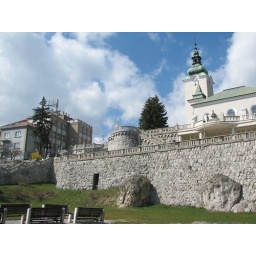
A gorgeous stone wall leading up to the church in Ruzomberok.